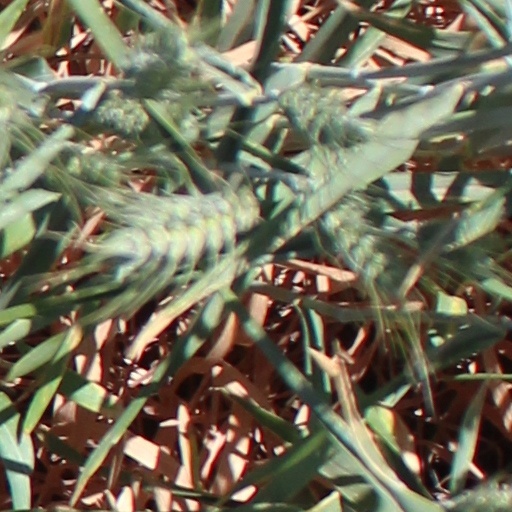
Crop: wheat